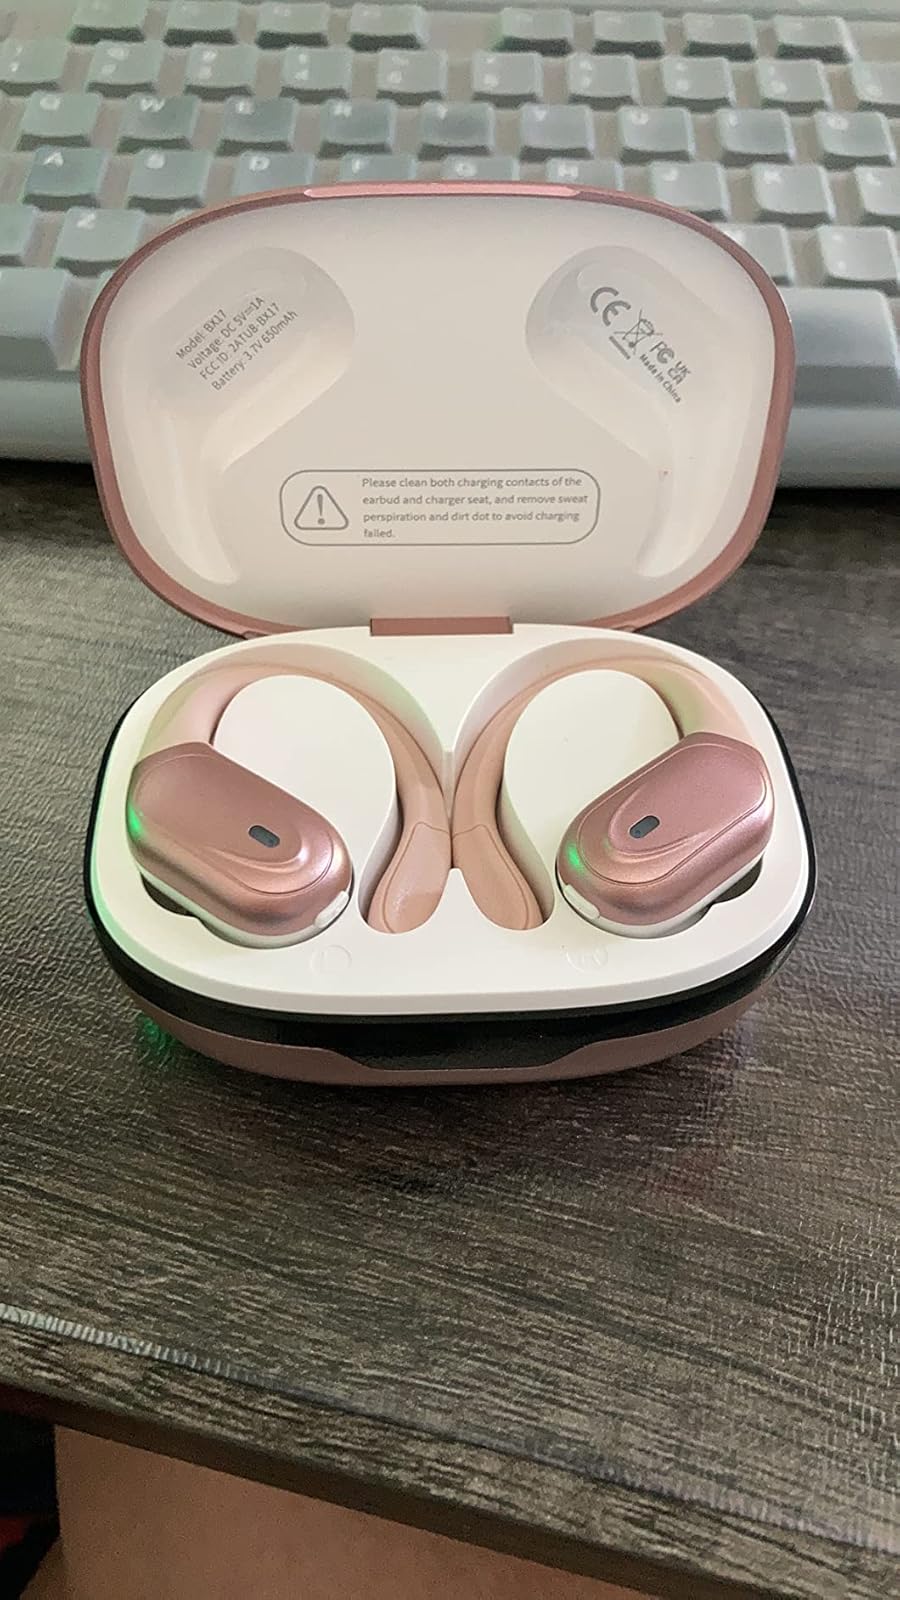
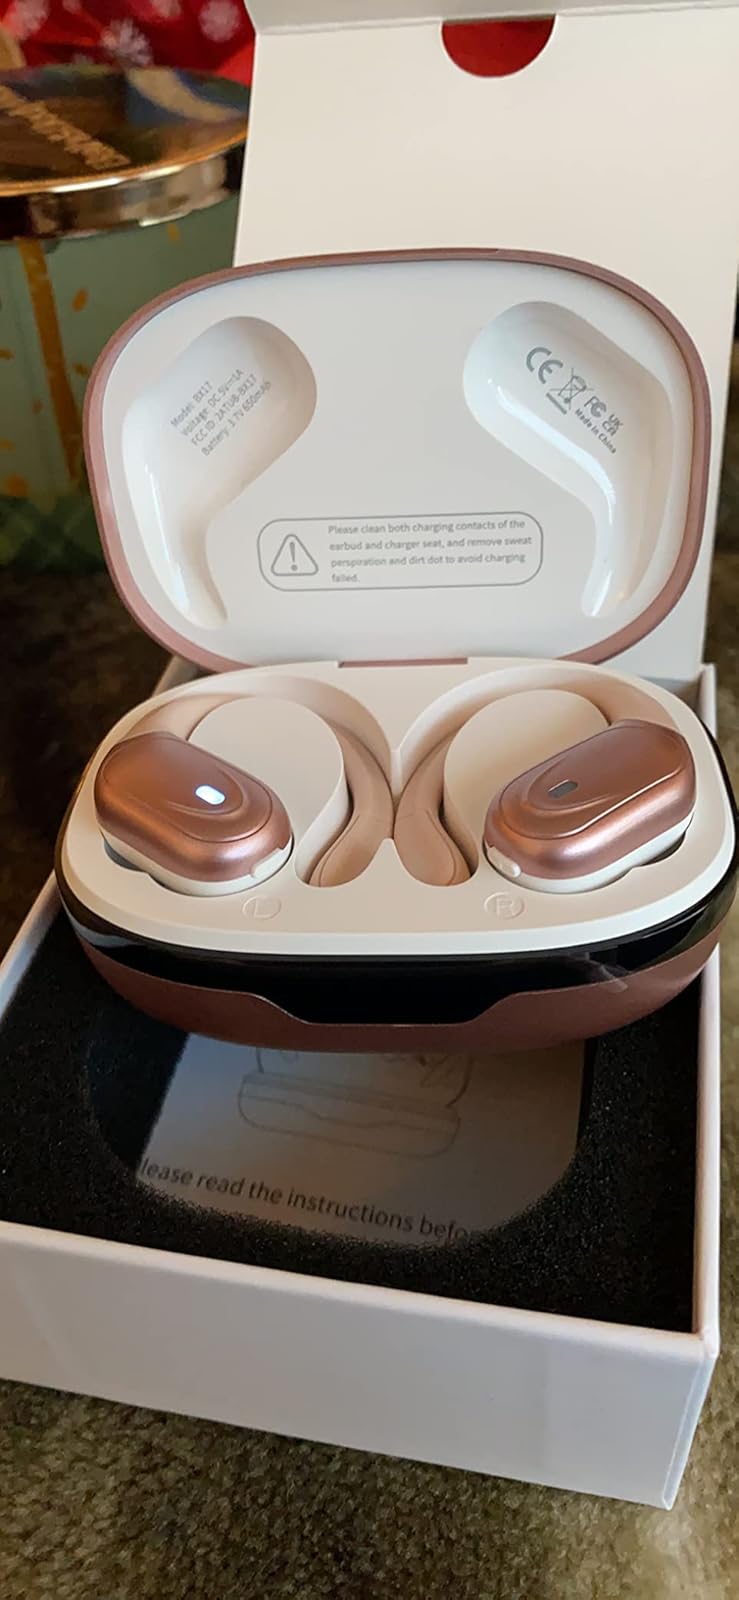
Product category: earbuds
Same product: yes